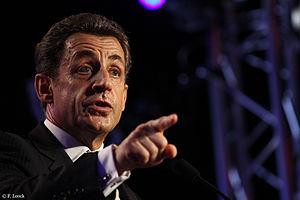
Meeting de Nicolas Sarkozy pour le 2° tour des élections présidentielles françaises au Raincy, Seine St Denis, France.